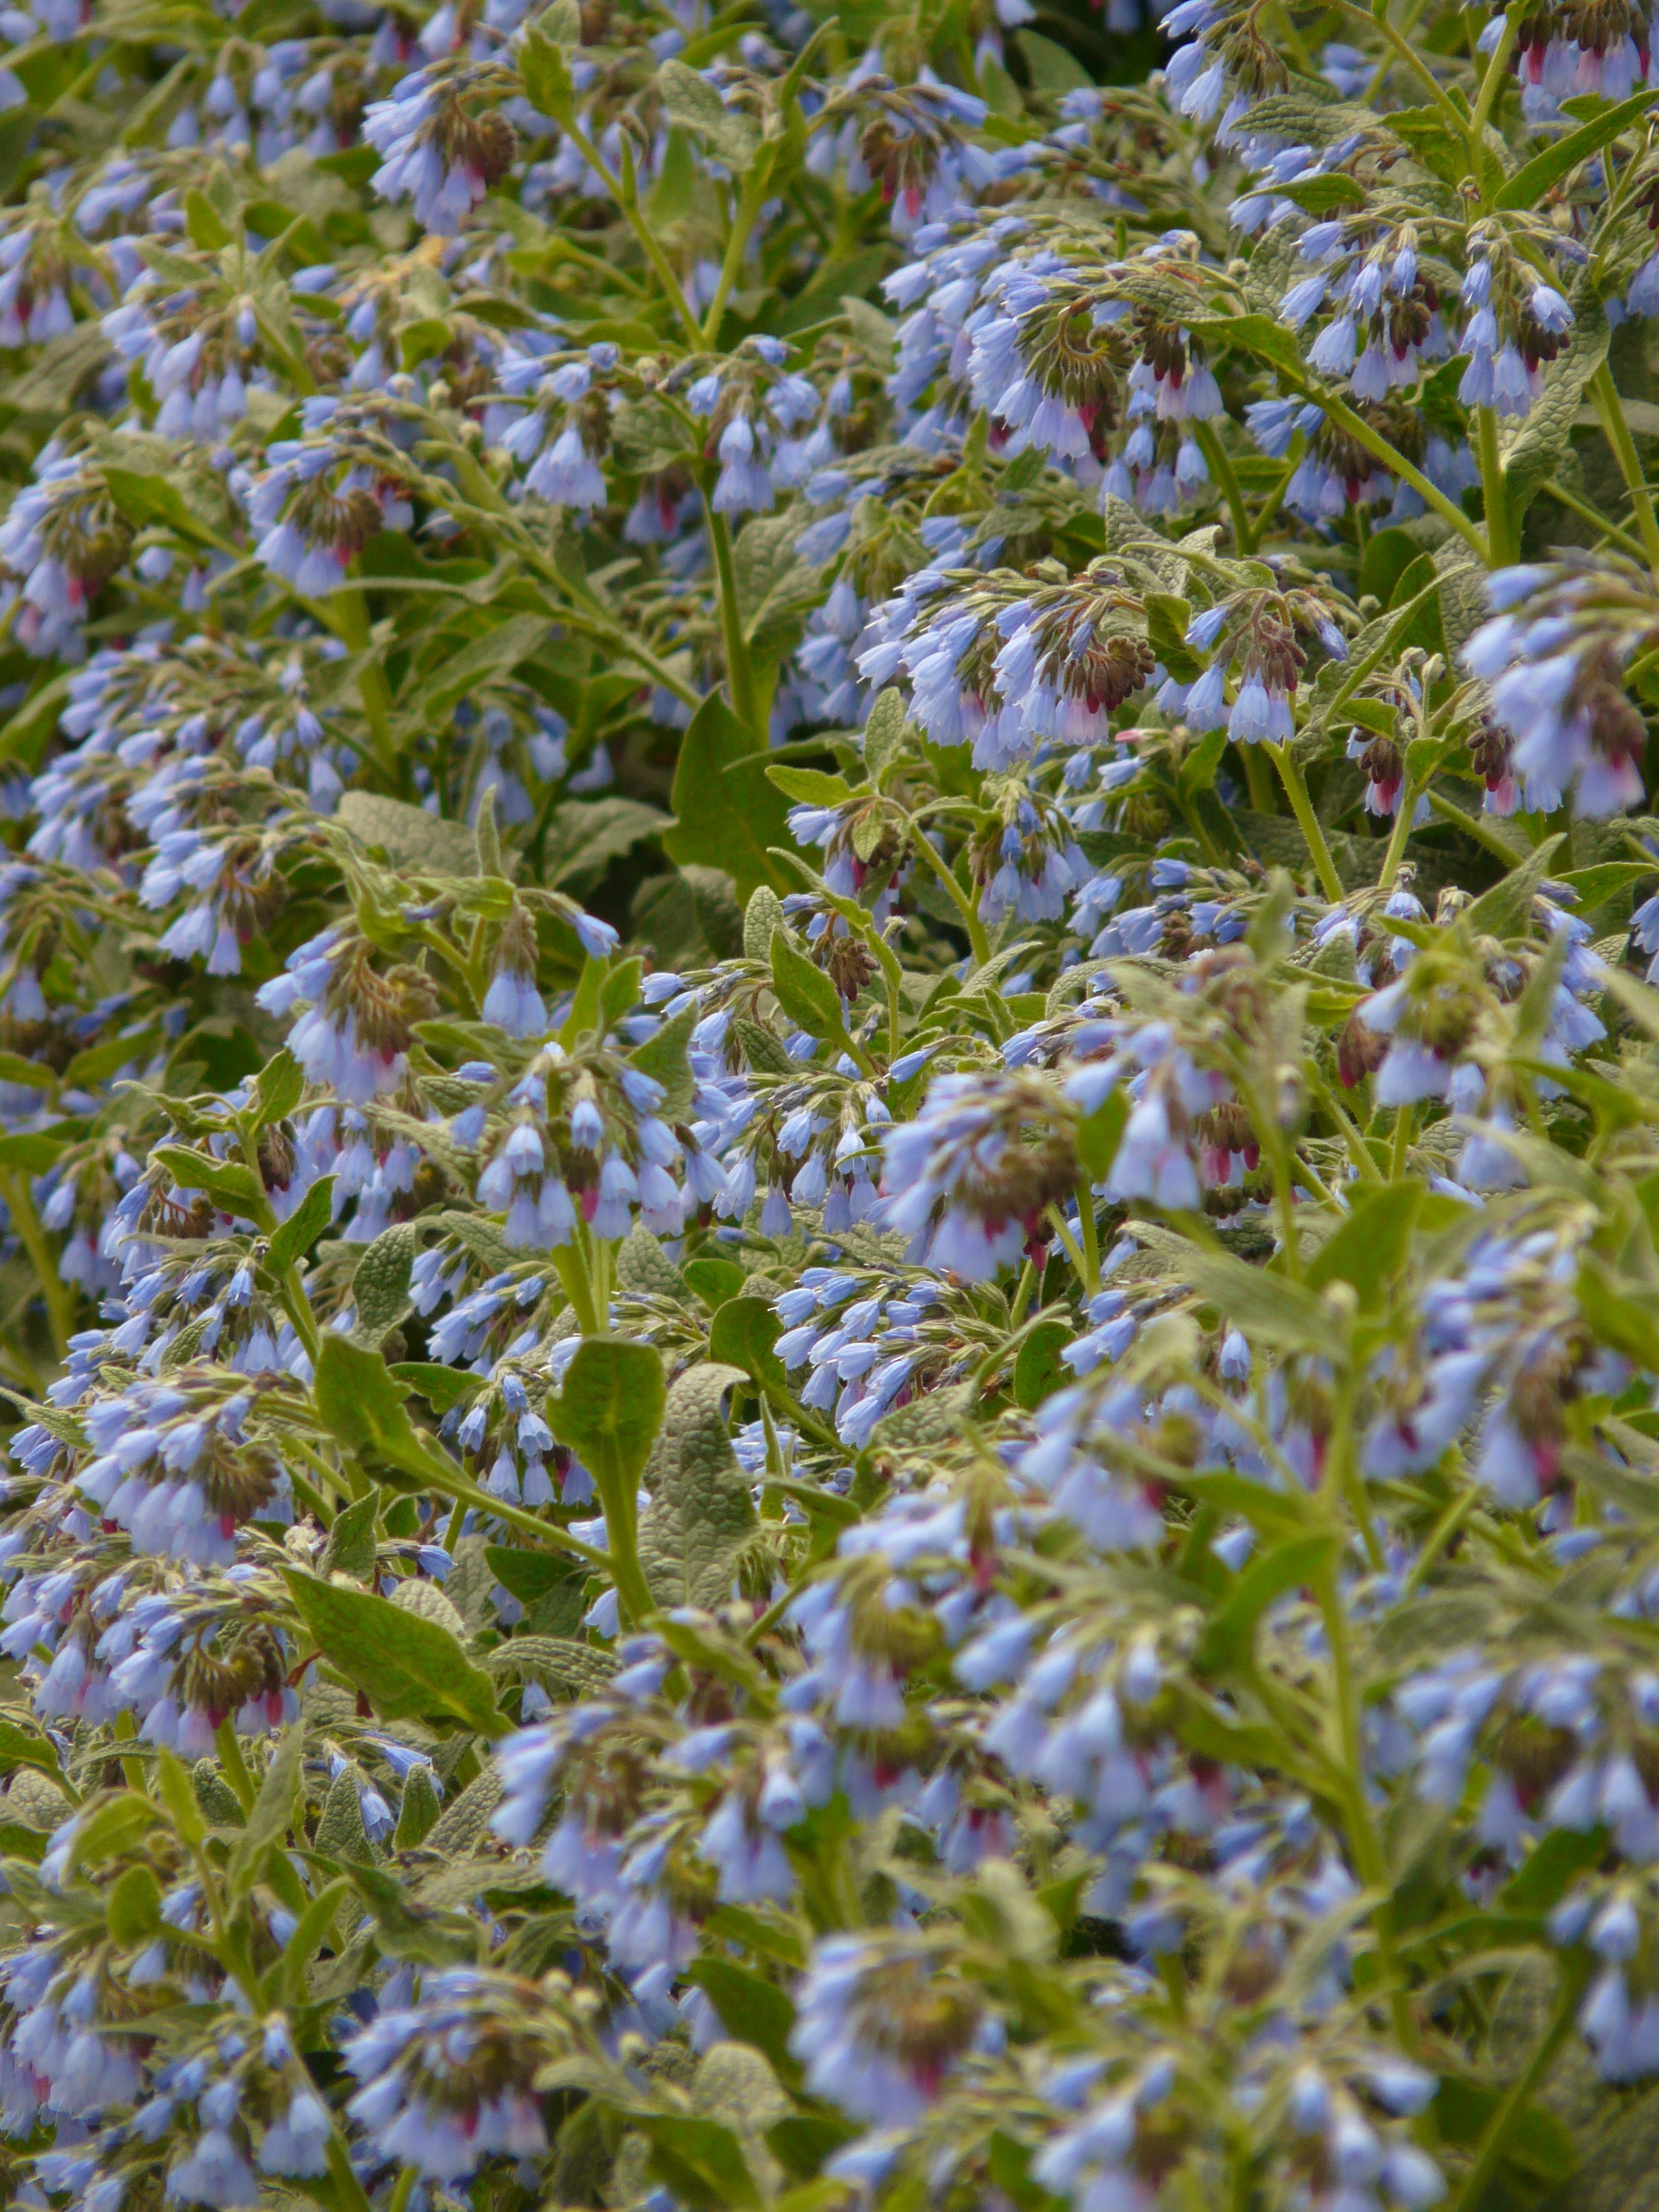
tree, blossom, plant, meadow, flower, bloom, bell, herb, produce, botany, blue, hanging, flora, wildflower, flowers, shrub, boraginaceae, flowering plant, symphytum, comfrey, raublattgew chs, land plant, rough comfrey, symphytum asperum, caucasus feverfew, beinwurz